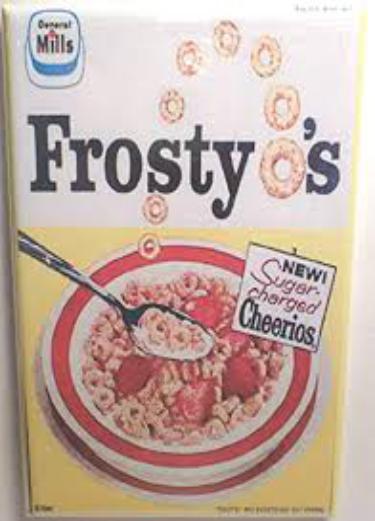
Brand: Frosty O's
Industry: Food